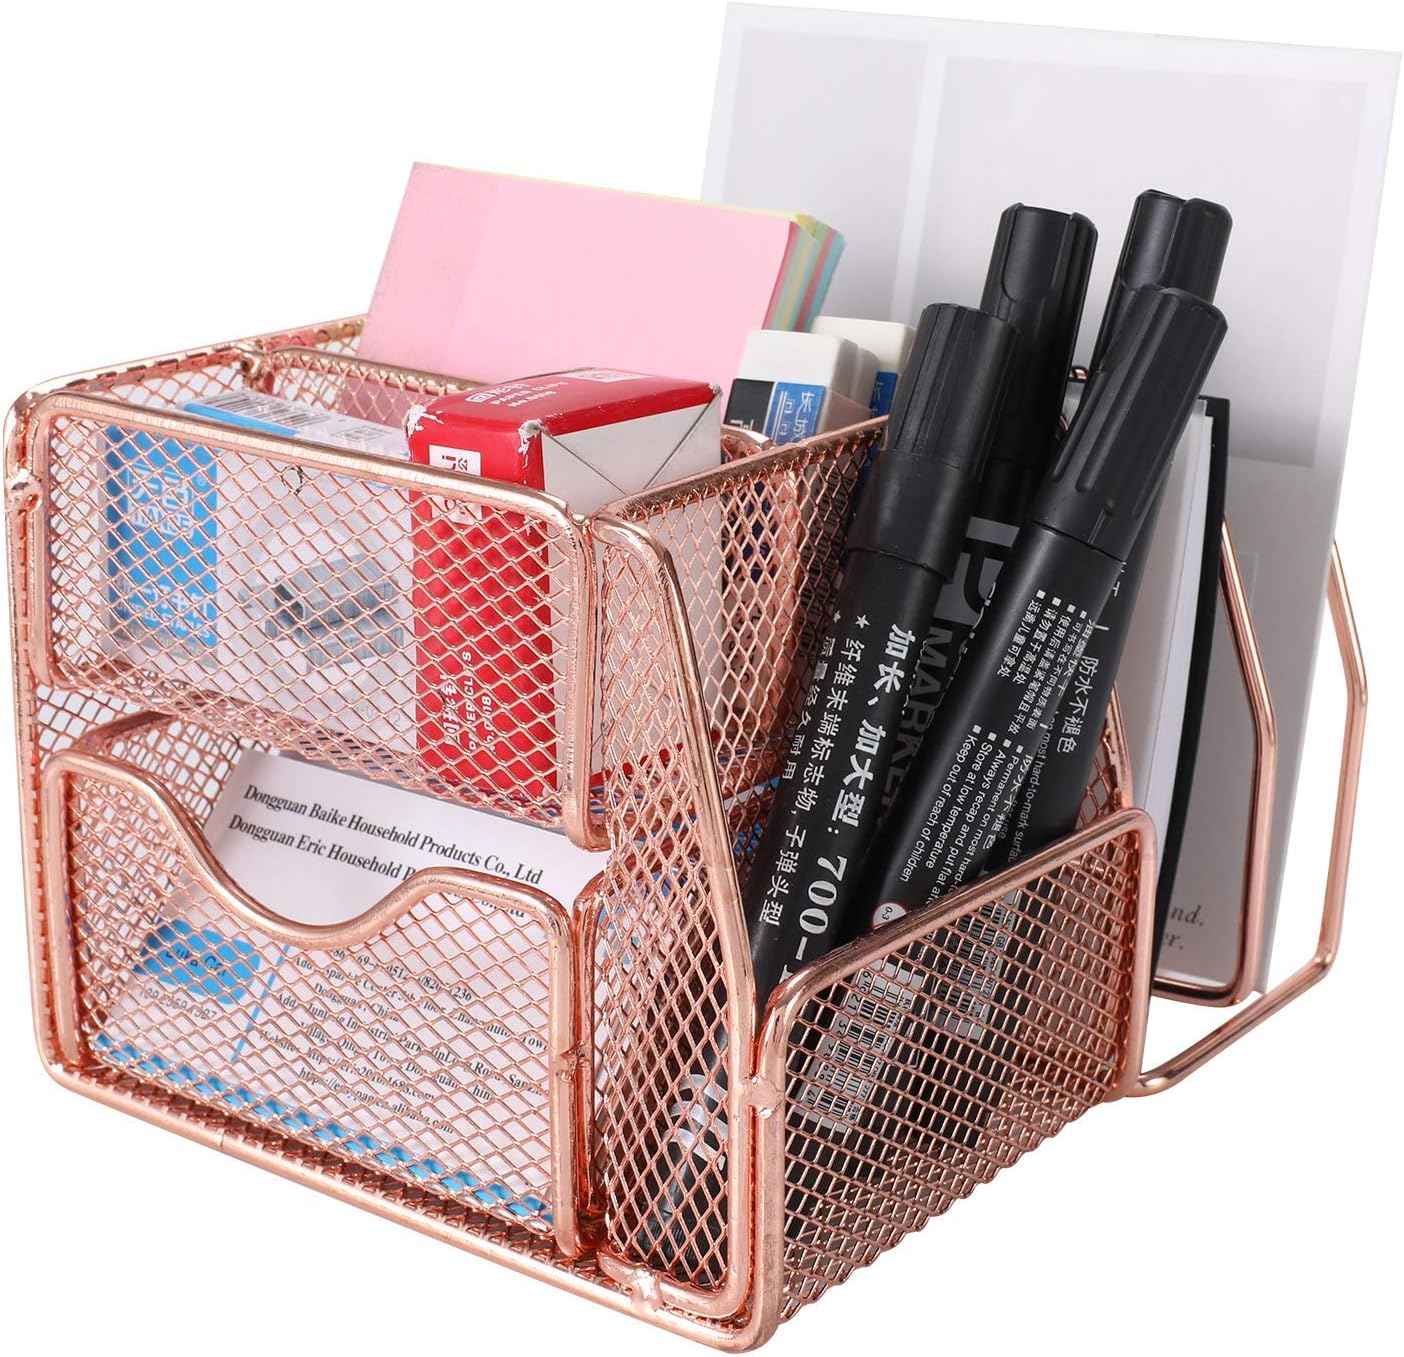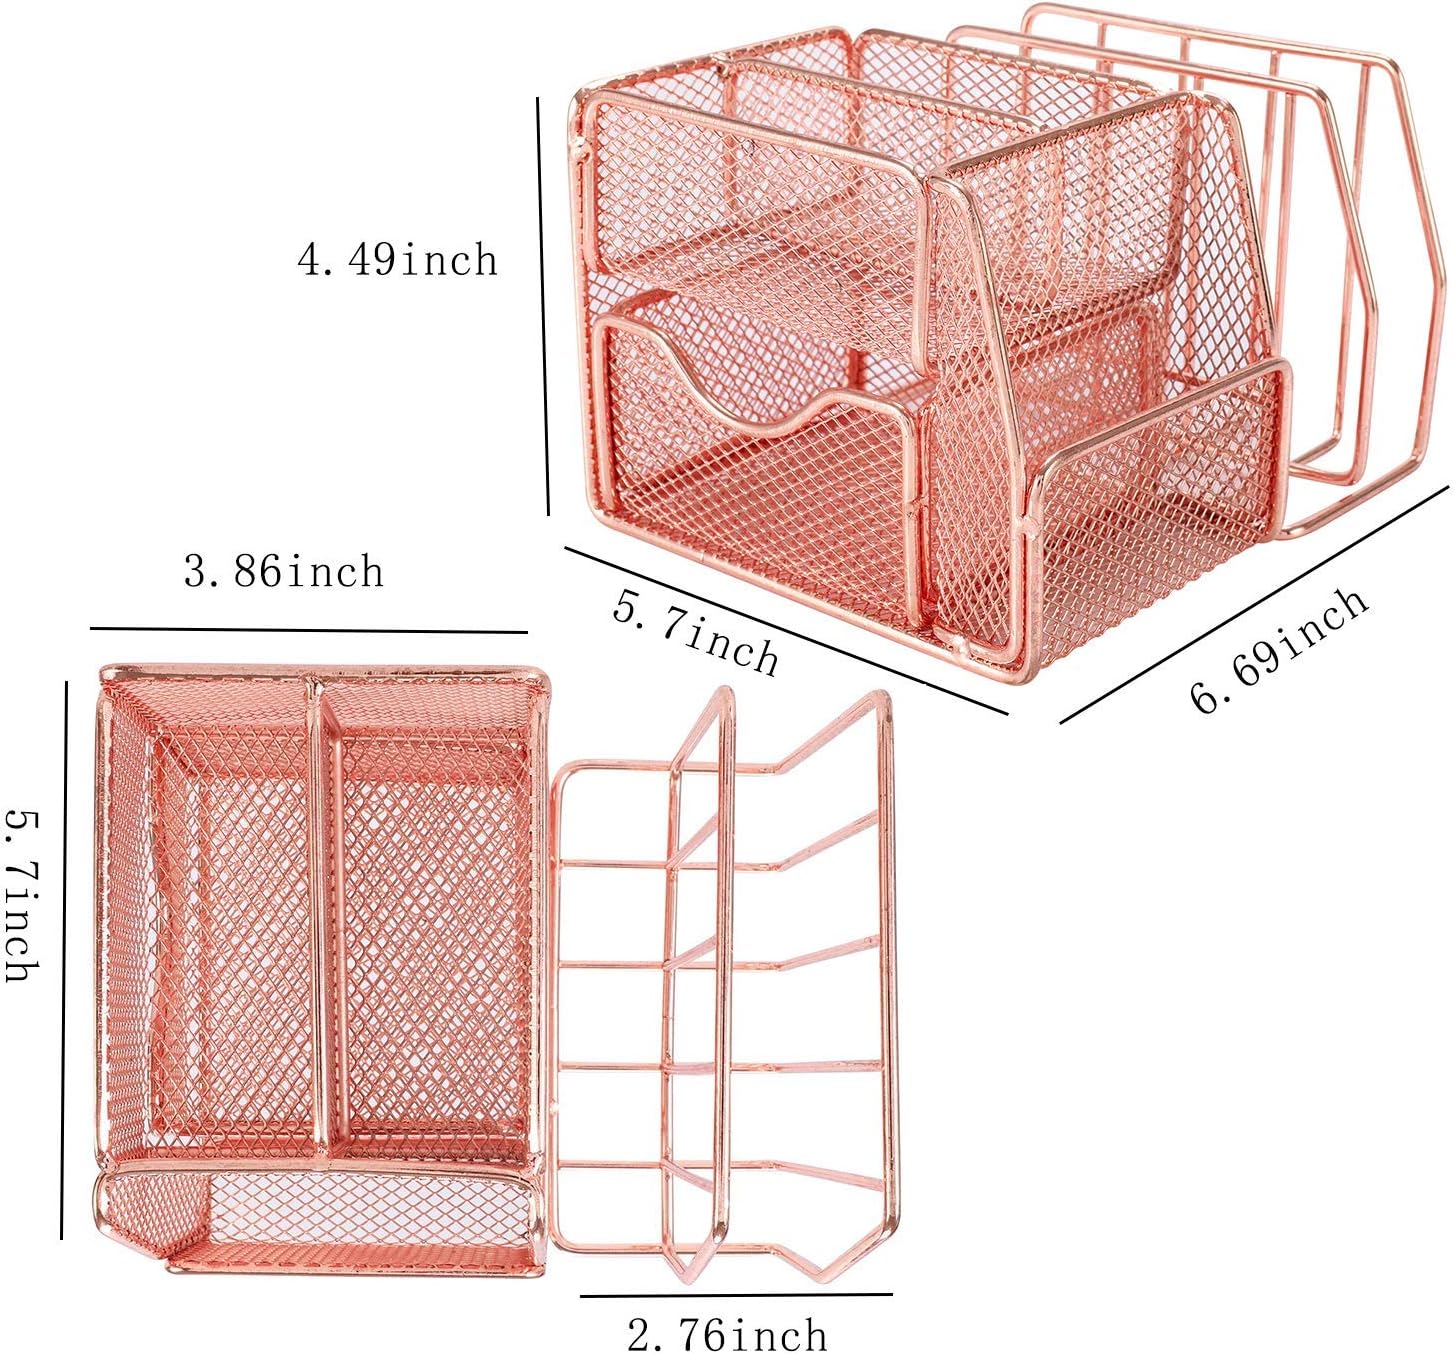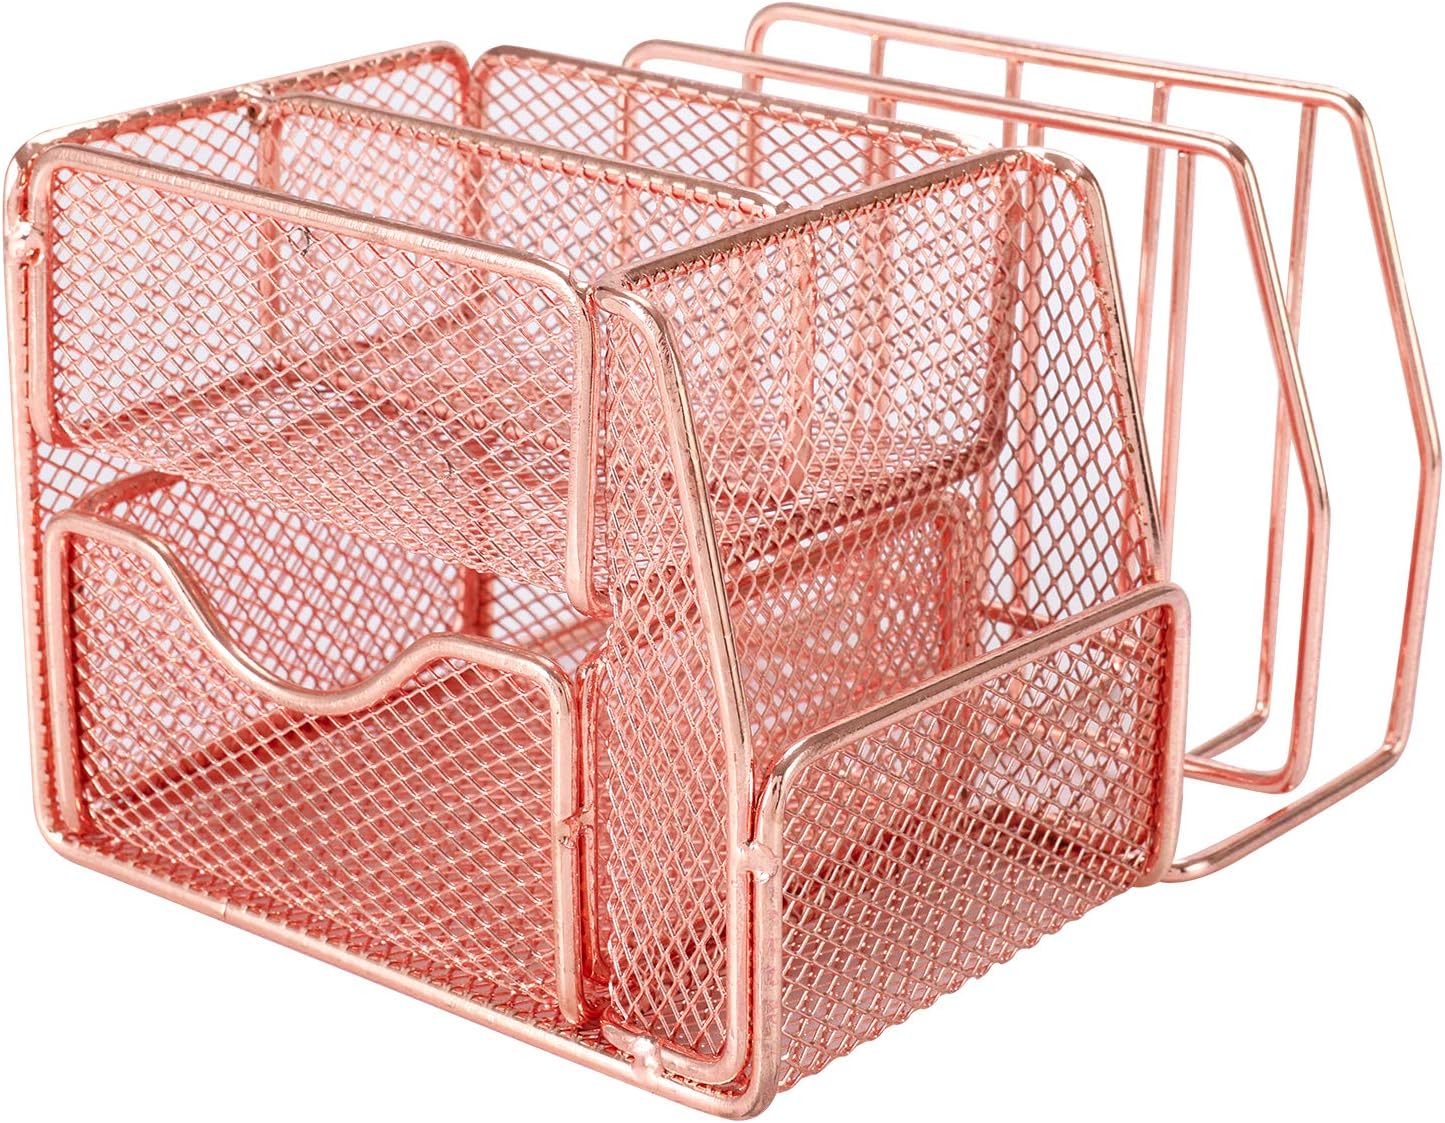
Superbpag Mesh Office Supplies Desk Organizer Caddy and Storage with Drawer and 2 Letter Sorter, Desktop Mesh Collection with Pen Holder, Rose Gold
Category: Office Products
▶MULTIFUNCTIONAL DESIGN. This office mesh collection features 2 top compartments, 1 pencil holder, 1 drawers and 3 upright letter sorter. The top 2 compartments and the 1 drawer can hold paper clips, business cards, erasers, keys, post-it note, tape and other desk supplies; The 1 pen holder is ideal for pens, pencils, scissors, rulers, markers and highlighters; The 3 upright letter sorter great for mail, notebook, books, paper and calculator.
Features: ▶DURABLE STRUCTURE. This Rose Gold Desk Organizer is constructed of high quanlity metal material, The surface has been specially rinsed, polished, plated and dried, so it has abrasion resistance, oxidation and corrosion resistance, can be used for many years | ▶HUMANIZE DESIGN. The round design edge reinforced with a solid metal wire frame, environmental and non-toxic, circular corner and smooth edges design can prevent your desktop organizer from and guarantee that you and your desk top or countertop will not be scratched. | ▶MULTIFUNCTIONAL DESIGN. This office mesh collection features 2 top compartments, 1 pencil holder, 1 drawers and 3 upright letter sorter. The top 2 compartments and the 1 drawer can hold paper clips, business cards, erasers, keys, post-it note, tape and other desk supplies; The 1 pen holder is ideal for pens, pencils, scissors, rulers, markers and highlighters; The 3 upright letter sorter great for mail, notebook, books, paper and calculator. | ▶Modern Design. this Mesh Office Desk Organization not only can be an desktop organizers but also a desktop decoration, the shiny rose gold color and an elegant mesh look add a simple stylish industrial feel to your desk, counter or dresser at home or in the office | ▶Overall Size(inch): W6.69 x D5.7. Warranty: 30 days. If the product has any quality problem, please feel free to email us via Amazon